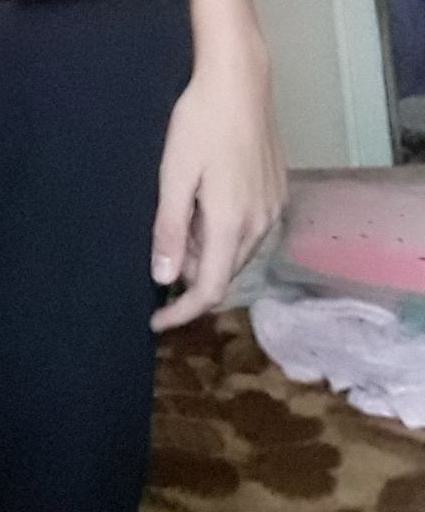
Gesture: no_gesture